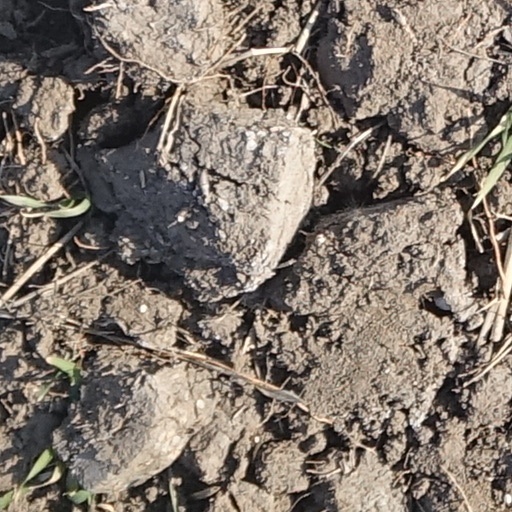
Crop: wheat